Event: Ecuador Earthquake
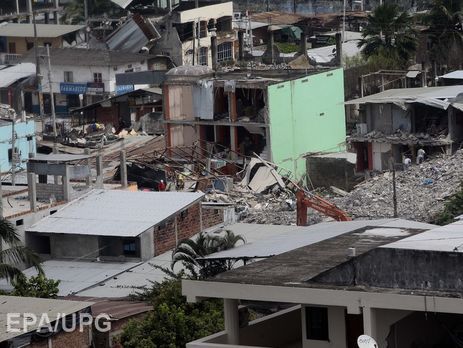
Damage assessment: damage